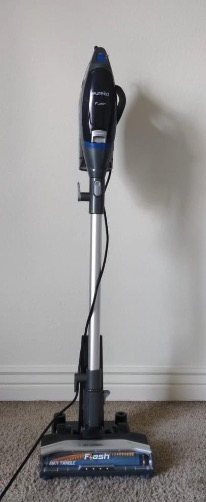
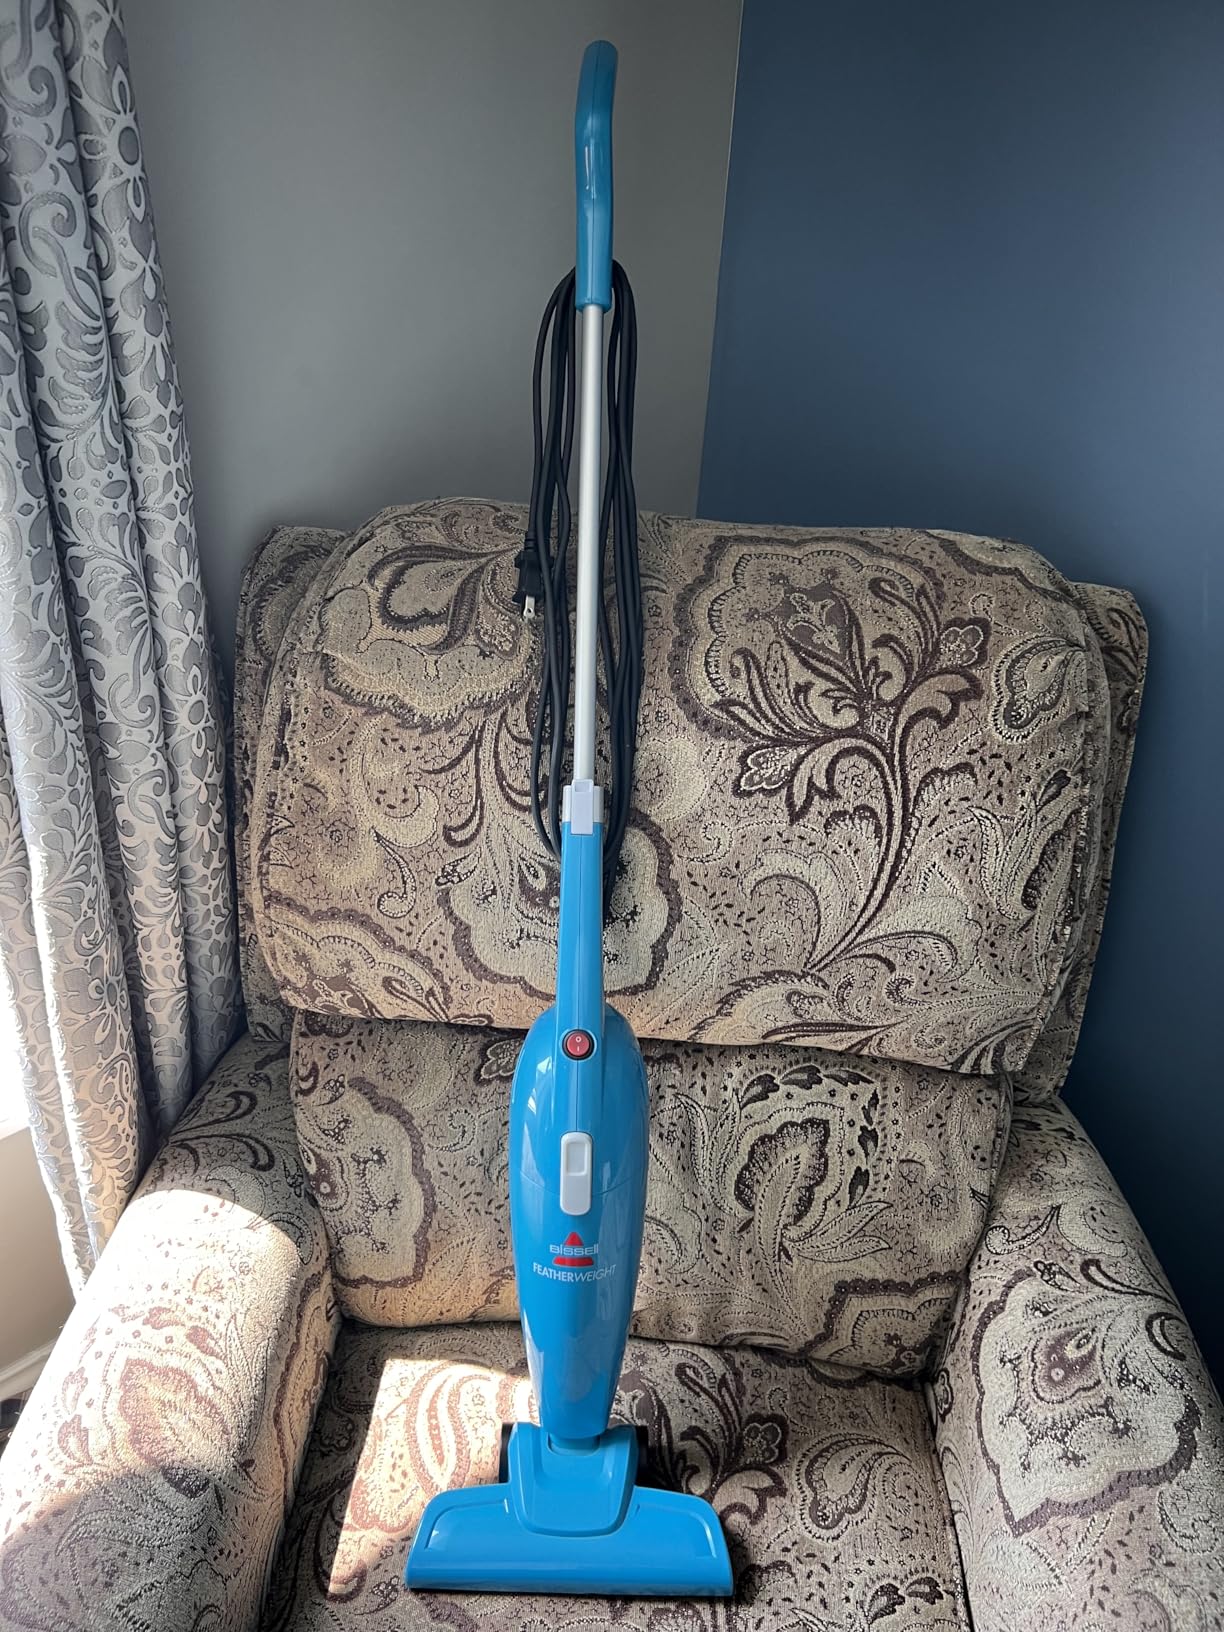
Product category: items_vacuum
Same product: no